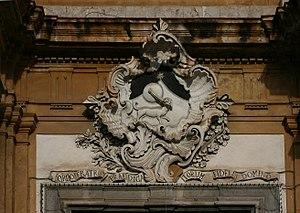
L' église Saint-Dominique est une église située à Palerme, en Sicile. Située sur la Piazza San Domenico, dans le quartier de La Loggia, dans le centre historique de la ville., l'église accueille les sépultures de nombreuses personnalités de l'histoire et de la culture siciliennes. Pour cette raison elle est connue sous le nom de « Panthéon des illustres Siciliens ».